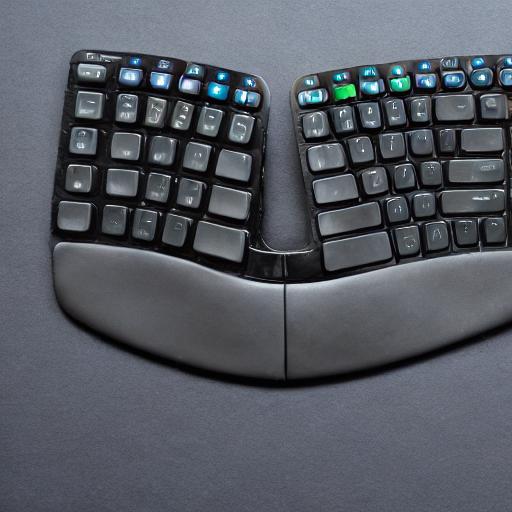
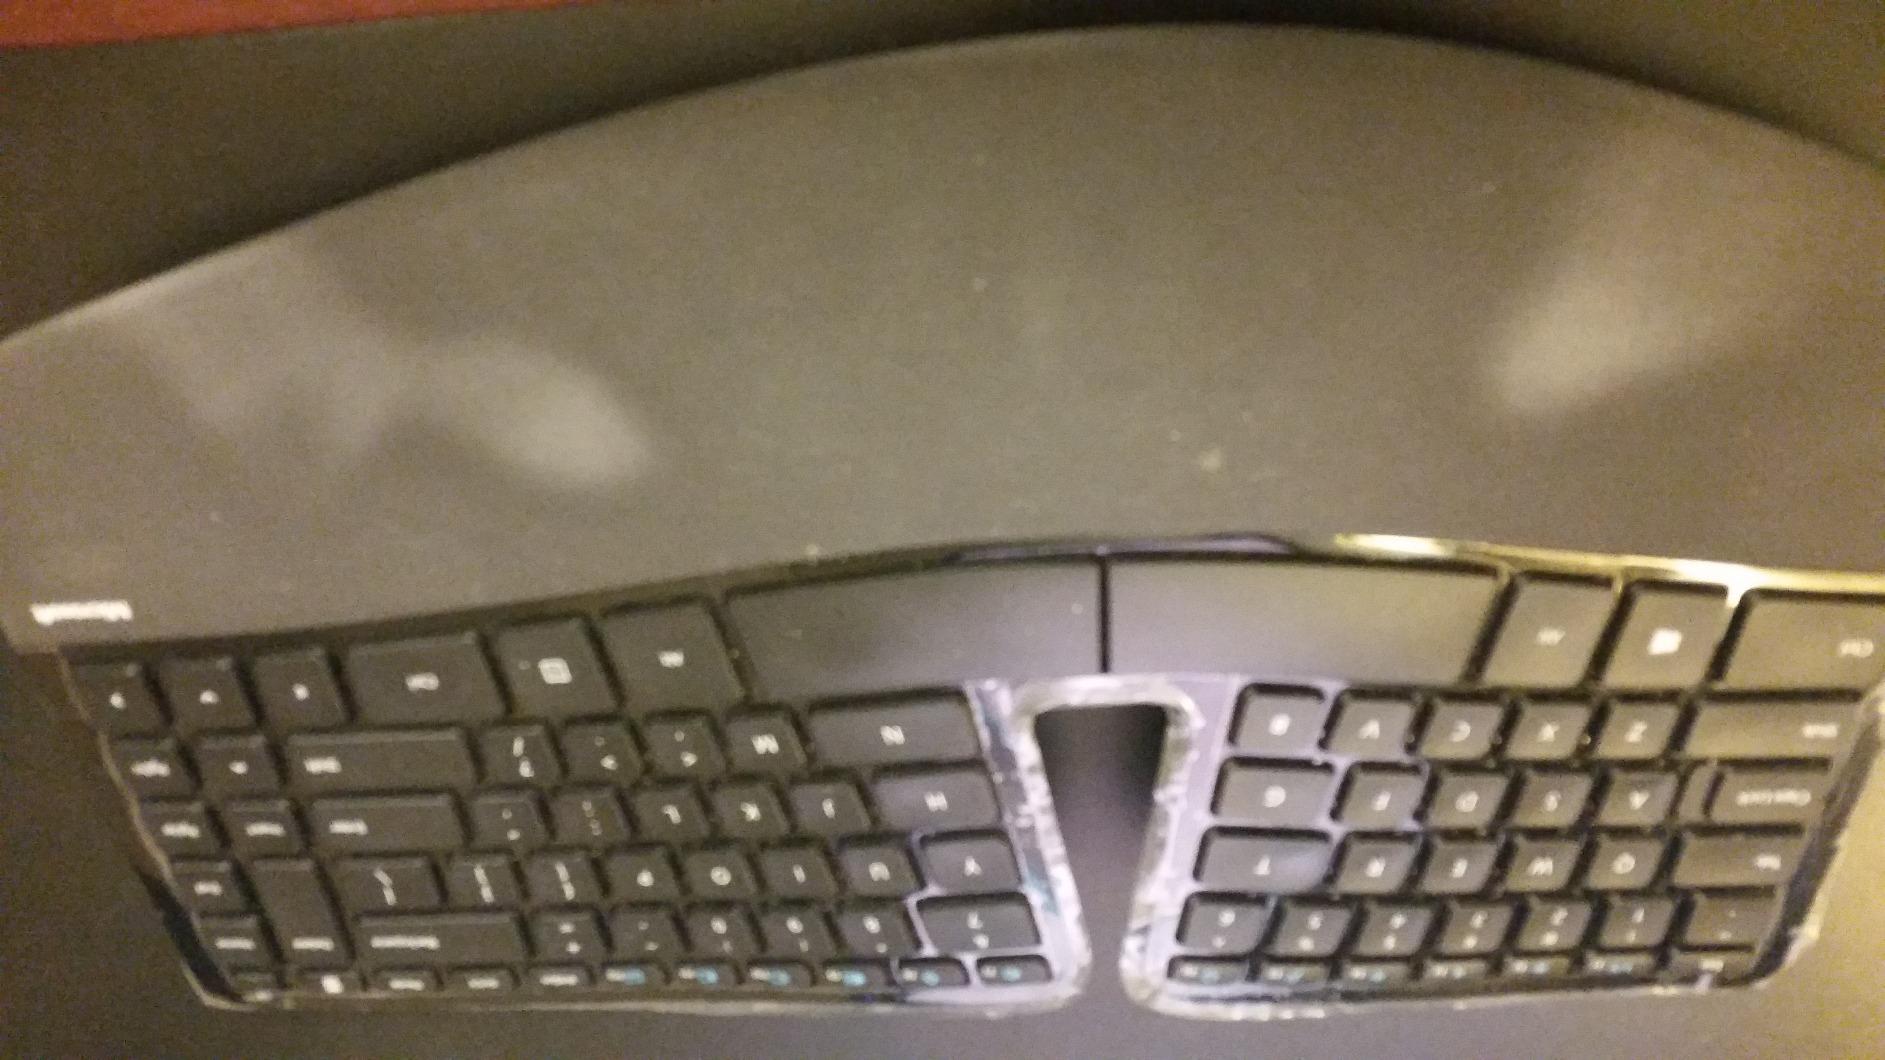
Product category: keyboard
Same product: no